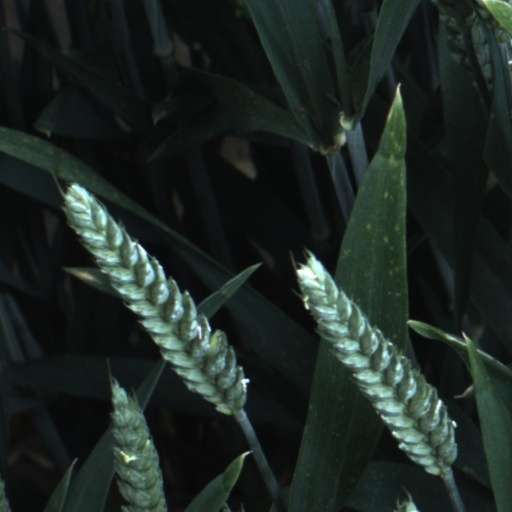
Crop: wheat